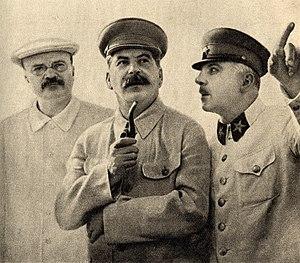
Kliment Iefremovitch Vorochilov est un militaire et homme politique soviétique.